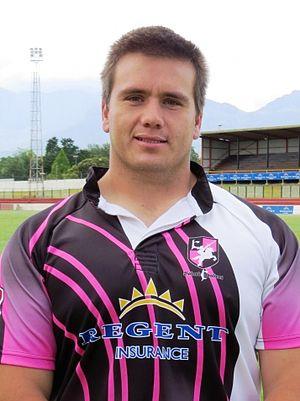
Martin Dreyer, né le 25 août 1988 à Rustenburg, est un joueur sud-africain de rugby à XV qui évolue au poste de pilier.